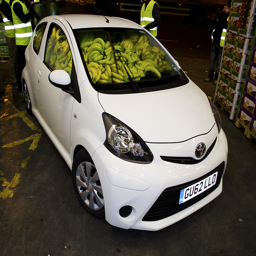
a car filled with bunches of bananas
a small white care filled full of bananas.
A car full of bananas near some people.
this is a small white toyota parked in a garage
A small Toyota car filled completely with stacks of bananas.